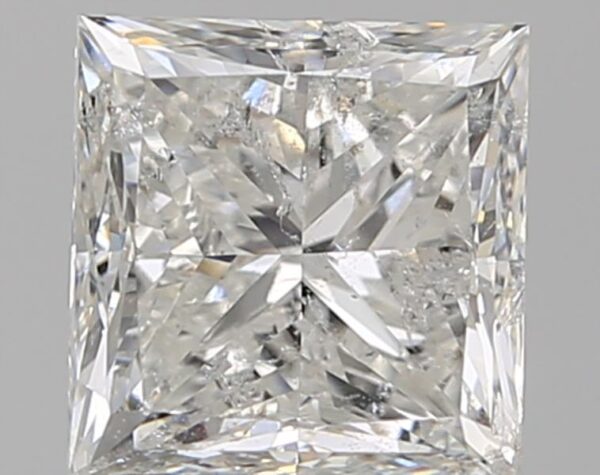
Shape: princess
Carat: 1.7
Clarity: SI2
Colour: H
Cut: VG
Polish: GD
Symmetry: GD
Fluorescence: N
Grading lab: IGI
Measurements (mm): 6.28 x 6.17 x 4.67